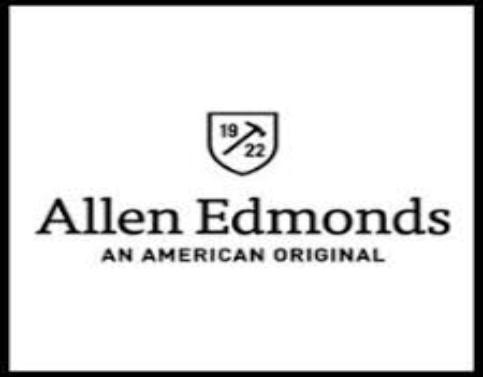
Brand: Allen Edmonds
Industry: Clothes